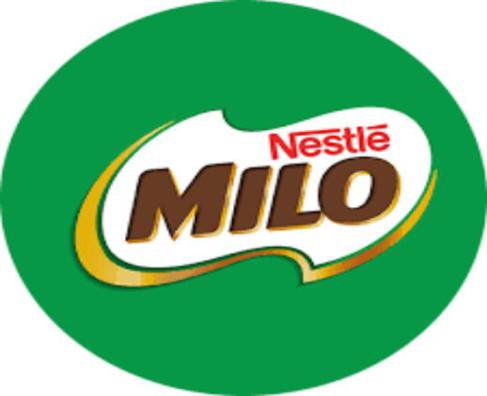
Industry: Food